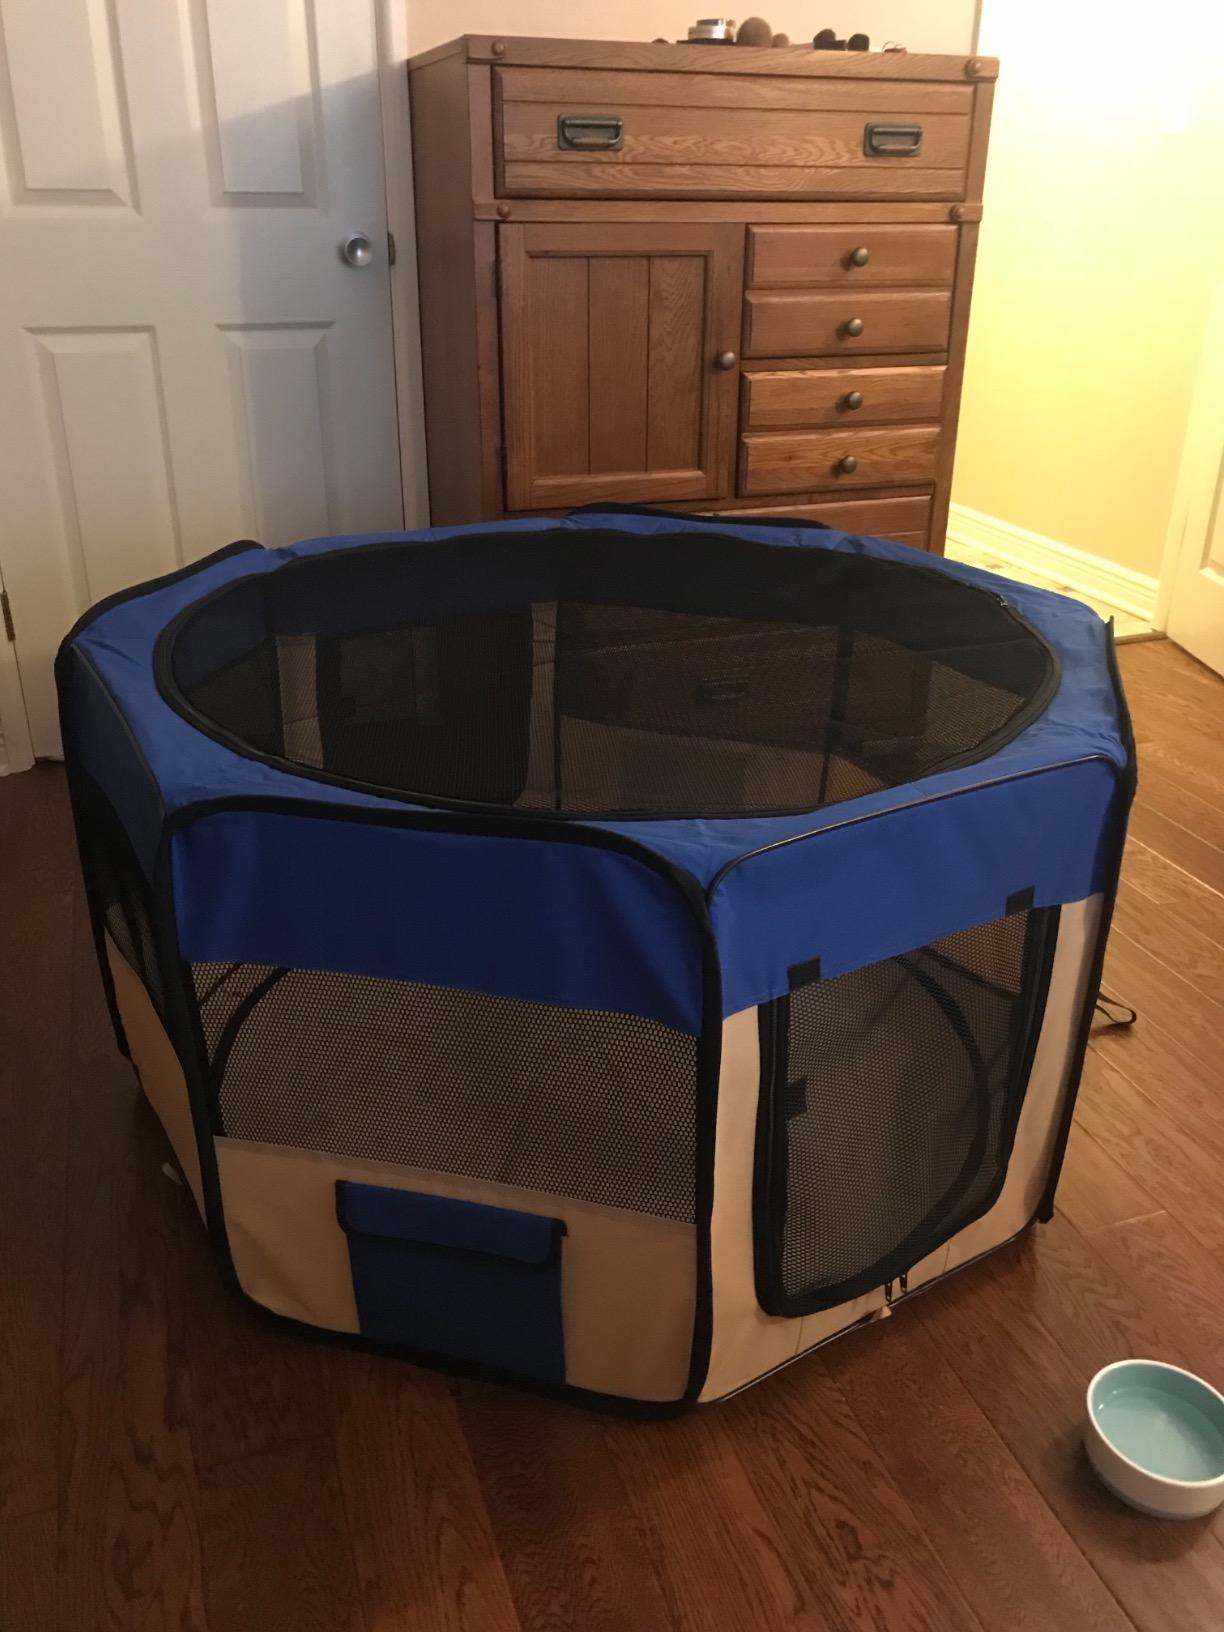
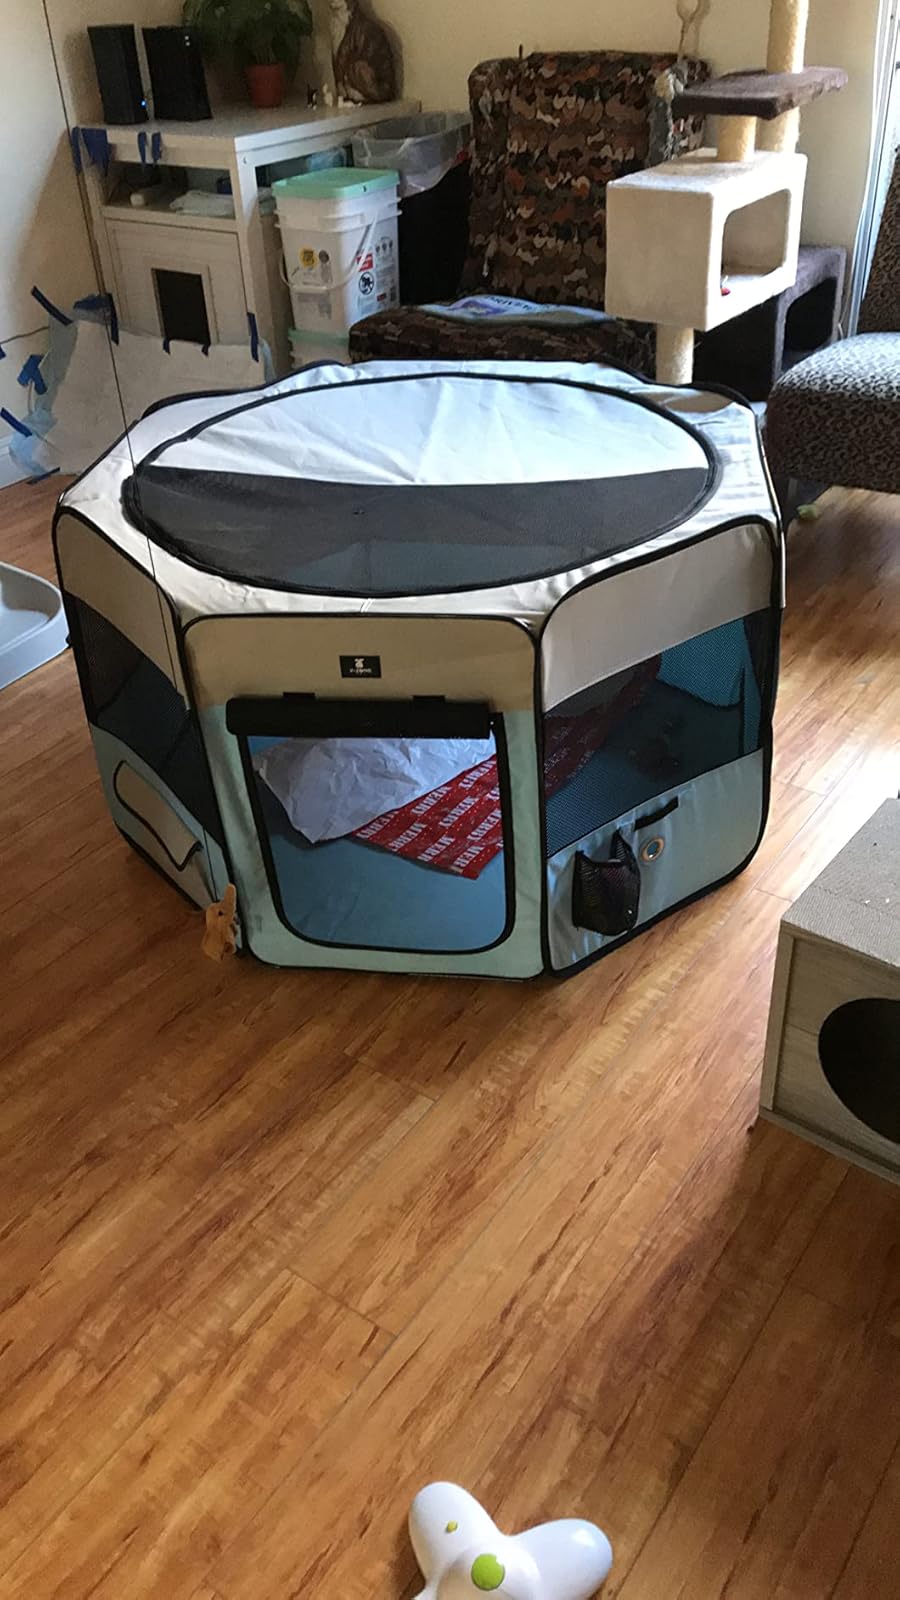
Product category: items_kennel
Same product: no